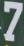
Number: 7